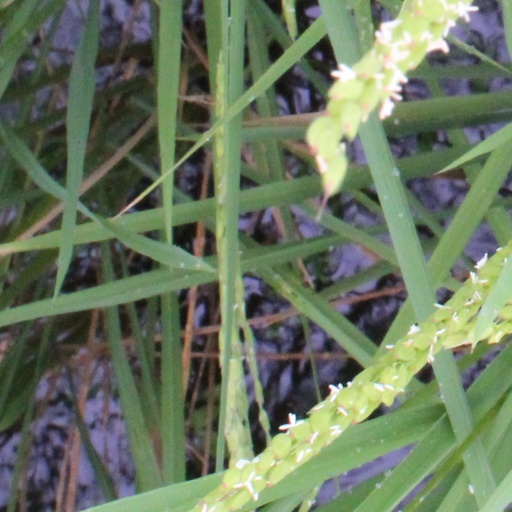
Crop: rice